Performance art

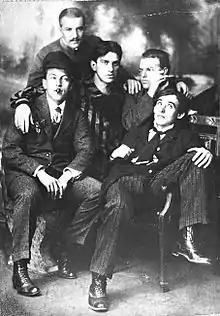

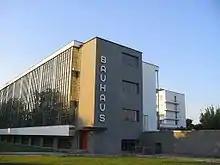
Bauhaus Dessau building, 2005

The Cabaret Voltaire was founded in Zürich, Switzerland by the couple Hugo Ball and Emmy Hennings for artistic and political purposes, and was a place where new tendencies were explored. Located on the upper floor of a theater, whose exhibitions they mocked in their shows, the works interpreted in the cabaret were avant garde and experimental. It is thought that the Dada movement was founded in the ten-meter-square locale. Moreover, Surrealists, whose movement descended directly from Dadaism, used to meet in the Cabaret. On its brief existence—barely six months, closing the summer of 1916—the Dadaist Manifesto was read and it held the first Dada actions, performances, and hybrid poetry, plastic art, music and repetitive action presentations. Founders such as Richard Huelsenbeck, Marcel Janco, Tristan Tzara, Sophie Taeuber-Arp and Jean Arp participated in provocative and scandalous events that were fundamental and the basis of the foundation for the anarchist movement called Dada.